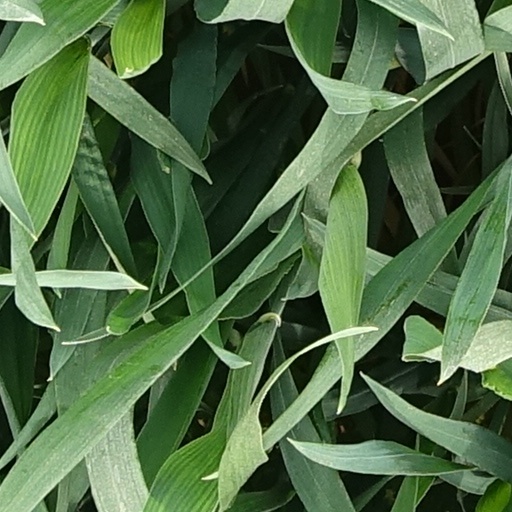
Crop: wheat